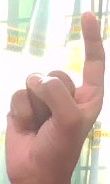
ASL sign: Z